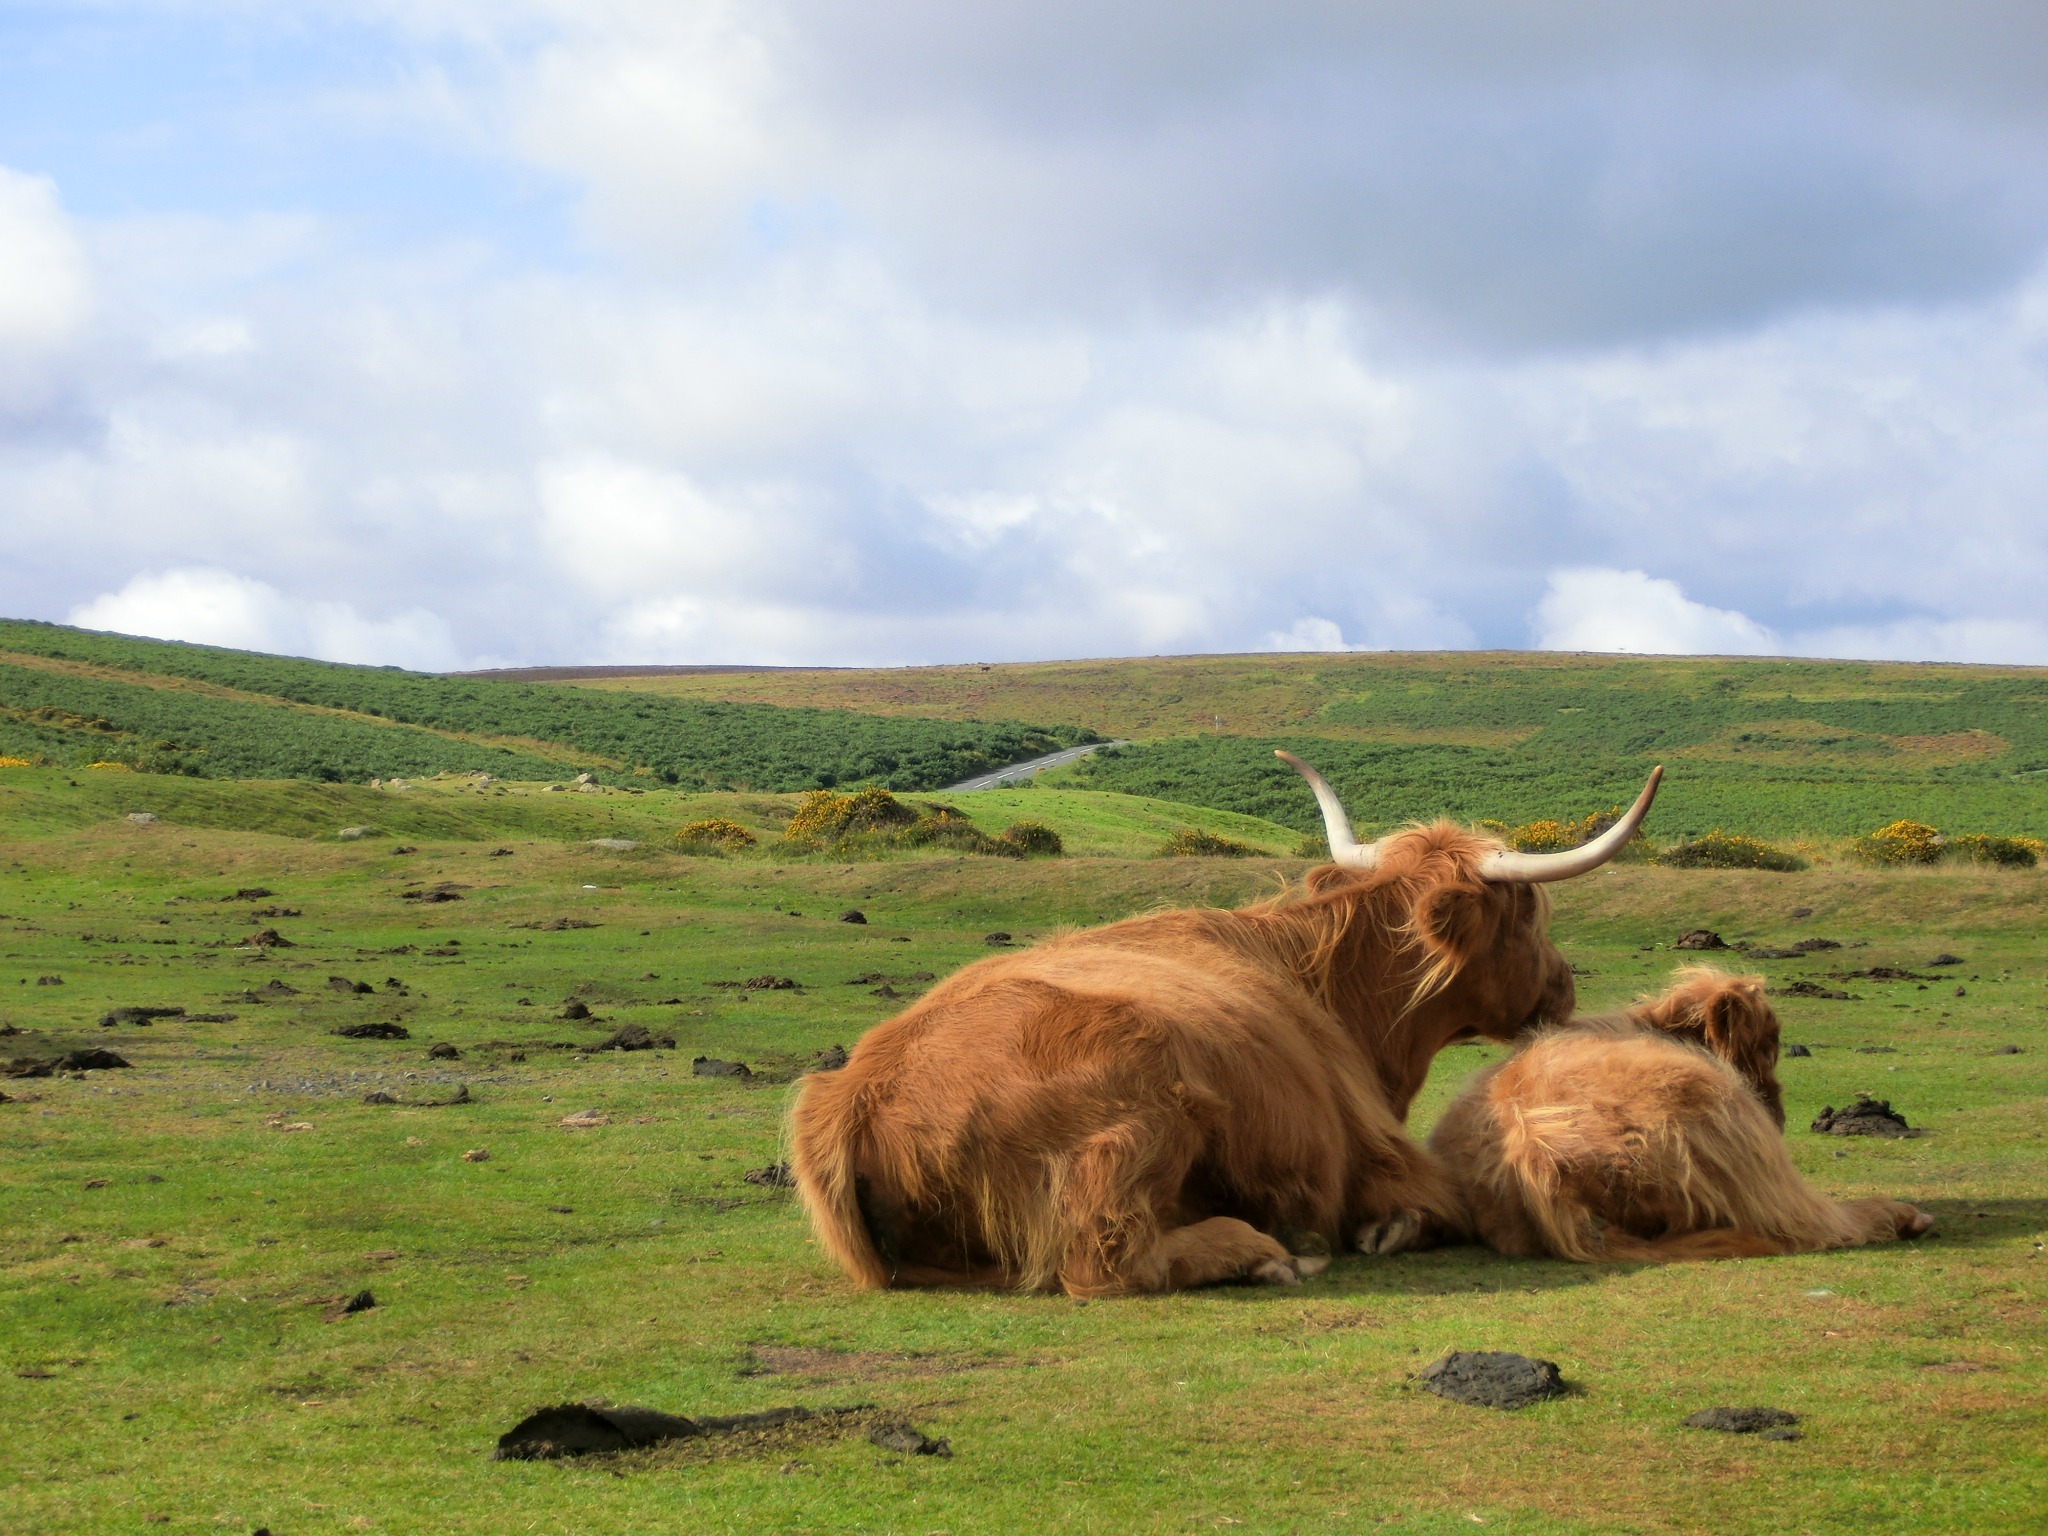
landscape, grass, wilderness, field, meadow, prairie, view, wildlife, cattle, herd, pasture, grazing, mammal, national park, fauna, savanna, plain, highland cattle, calf, cows, england, moor, grassland, bison, habitat, devon, safari, ecosystem, dartmoor, tundra, united kingdom, steppe, rural area, scottish hochlandrind, natural environment, cattle like mammal